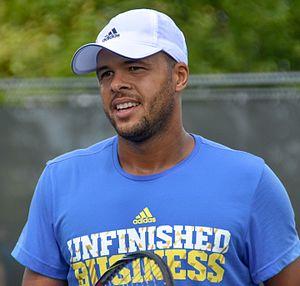
Jo-Wilfried Tsonga, né le 17 avril 1985 au Mans, est un joueur de tennis français, professionnel depuis 2004 et membre de l'équipe de France de Coupe Davis depuis 2008.